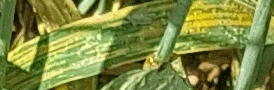
Label: Wheat___Yellow_Rust